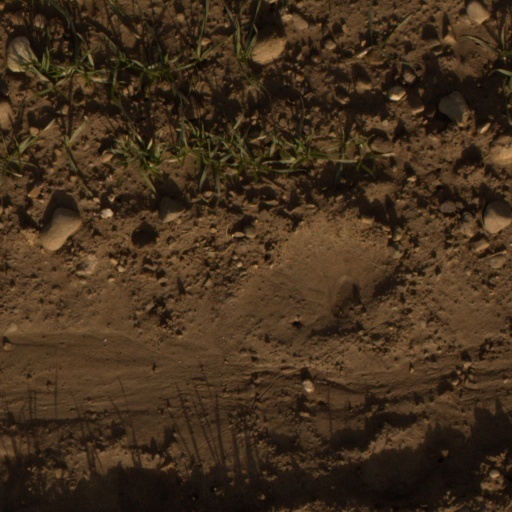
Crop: wheat